Maya Weug

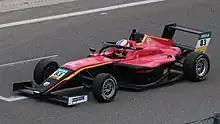
Weug driving at Spa-Francorchamps during the 2022 ADAC Formula 4 Championship.

For the 2022 season the Dutch driver would remain with Iron Dames, partnering Ivan Domingues. A mixed-weather qualifying session in the opening round at the Imola Circuit enabled Weug to start third in both races on Sunday, and after scoring her first point in Race 1 she would finish sixth on Sunday. At the following round in Misano, Weug continued this run of form by scoring yet more points, and despite a heavy collision at the end of Race 3 she would be classified eighth due to the countback rule. The Belgian took a tenth place from the next meeting at Spa-Francorchamps, before yet another top-ten finish at Vallelunga. Having scored points in three more races during the remainder of the season, Weug was placed 14th in the championship, one place ahead of teammate Domingues.